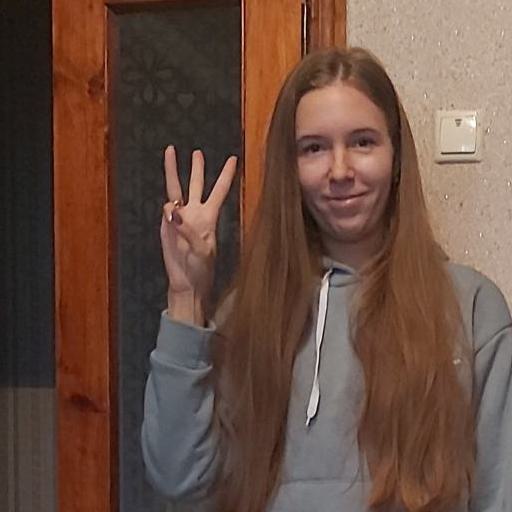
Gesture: three